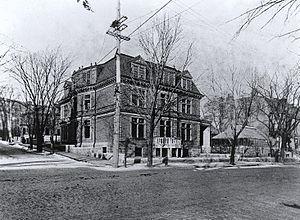
Estampe, Résidence de Sir William C. Van Horne, angle des rues Sherbrooke et Stanley, Montréal, QC, vers 1890, Anonyme, Encre sur papier, 12 x 17 cm imtl.org